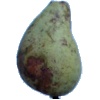
Label: Pear Stone 1